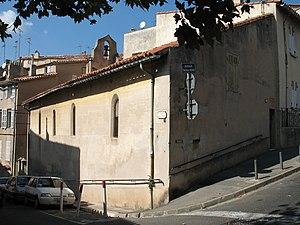
Chapelle des Pénitents gris Aubagne (vue Ouest)